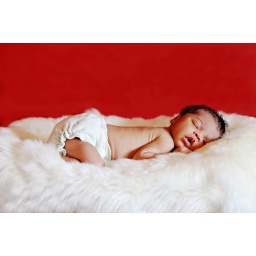
Love that red wall - makes me want one in my house to use for a backdrop!